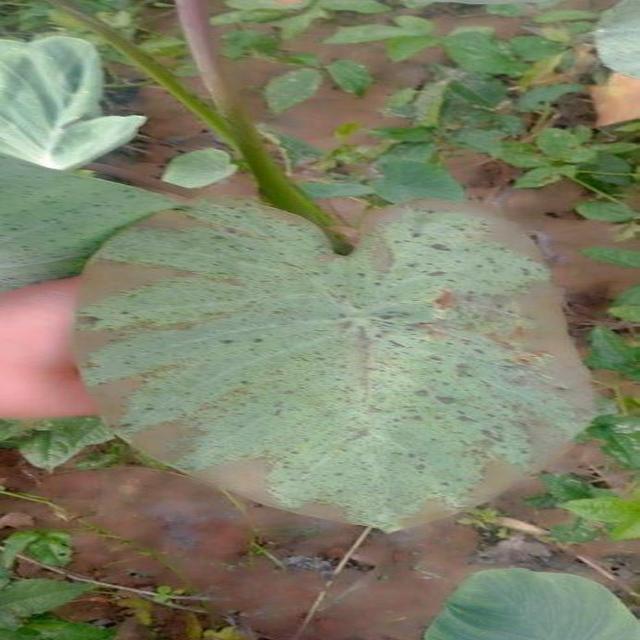
Label: Late_Blight